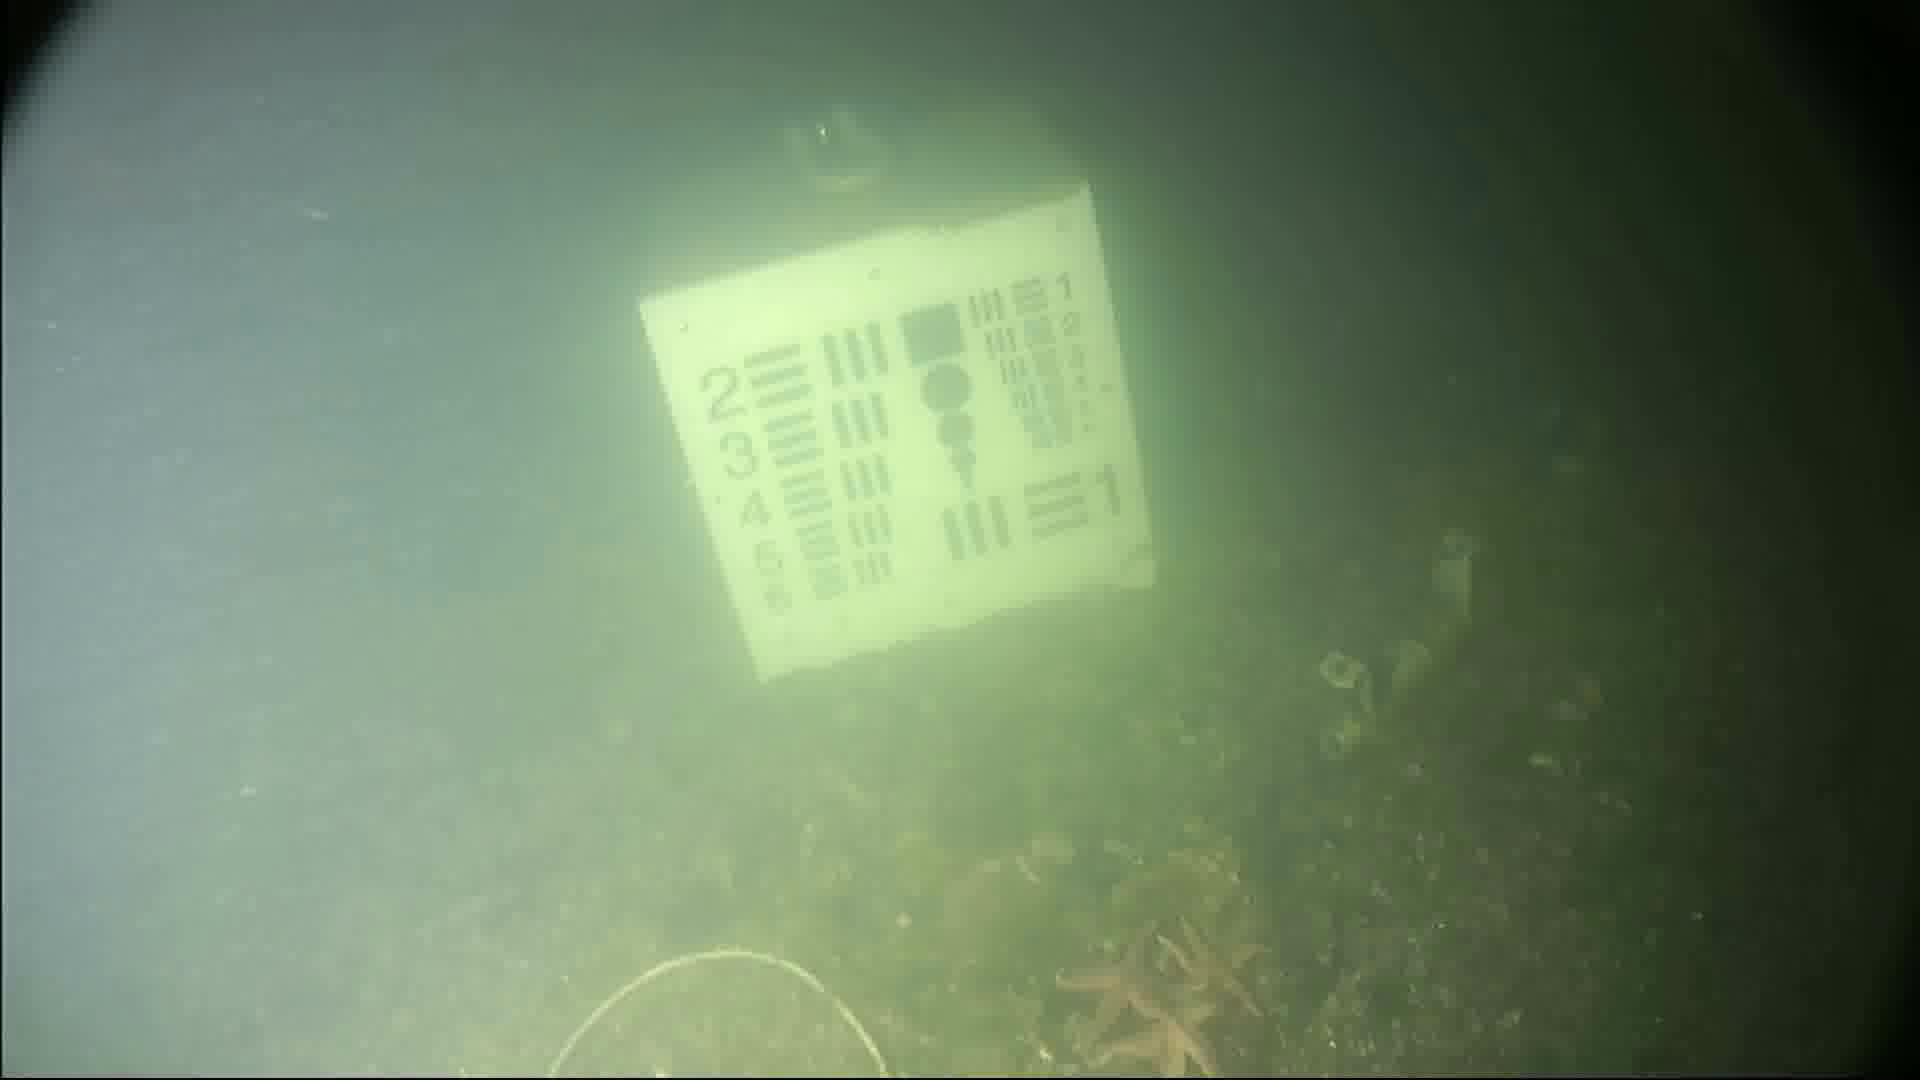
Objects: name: starfish
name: crab